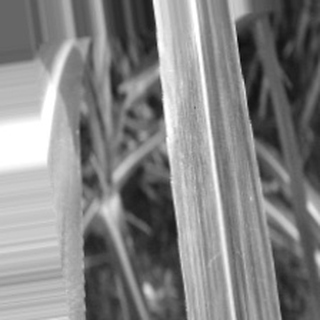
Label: sugarcane_bacterial_blight